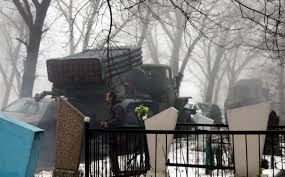
Label: Tornado